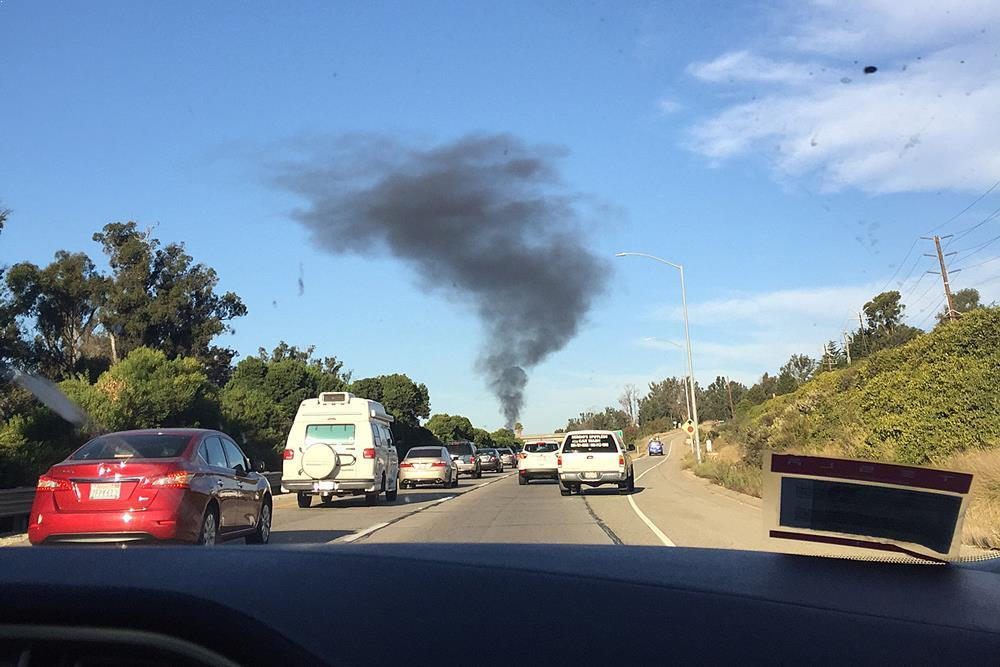
Fire: no
Smoke: yes